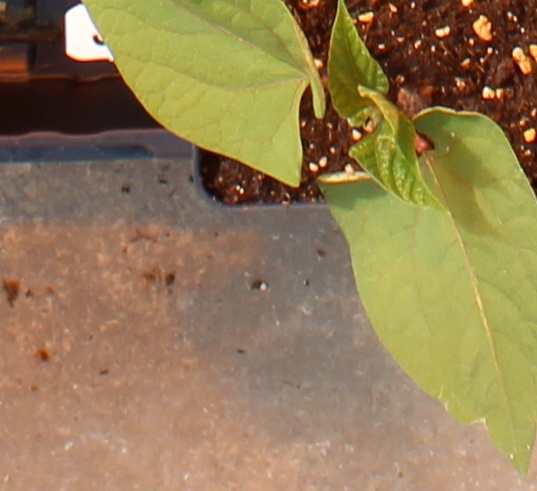
Label: Blackbean